History of the Oslo Tramway and Metro

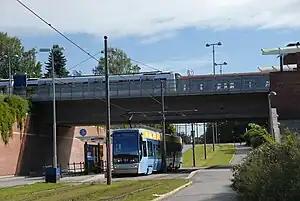
SL95 tram and MX3000 Metro train meet at Forskningsparken

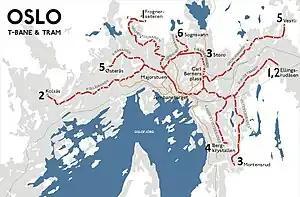
Map of the Metro (red), tramway (orange) and mainline railway (black)

The history of the Oslo Tramway and Oslo Metro in Oslo (Kristiania until 1925), Norway, starts in 1875, when Kristiania Sporveisselskab (KSS) opened two horsecar lines through the city centre. In 1894, Kristiania Elektriske Sporvei (KES) built the first electric street tramways, which ran west from the city centre. Within six years, all tramways were electric. The city council established Kristiania Kommunale Sporveie (KKS) in 1899, which built three lines before it was sold to KSS six years later. Both KSS and KES were taken over by the municipality in 1924, becoming Oslo Sporveier. The company gradually expanded the city tram network, which reached its peak length in 1939.